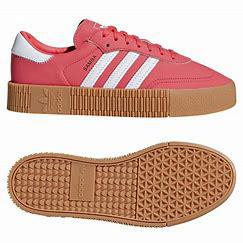
Brand: Adidas
Model: Sambarose